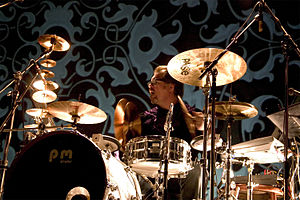
Pat Mastelotto
Lee Patrick Mastelotto er en rocktrommeslager, der har arbejdet sammen med bl.a. King Crimson og XTC.